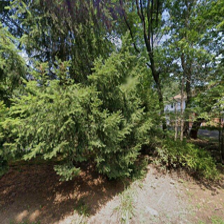
Label: streetView